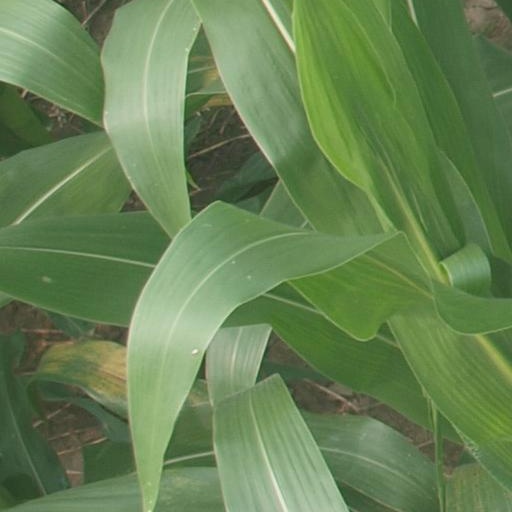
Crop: maize; corn